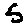
Label: 5